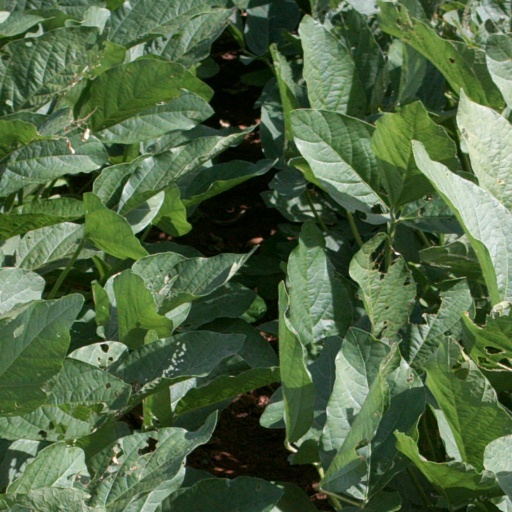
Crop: soybean